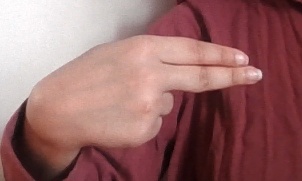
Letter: ain